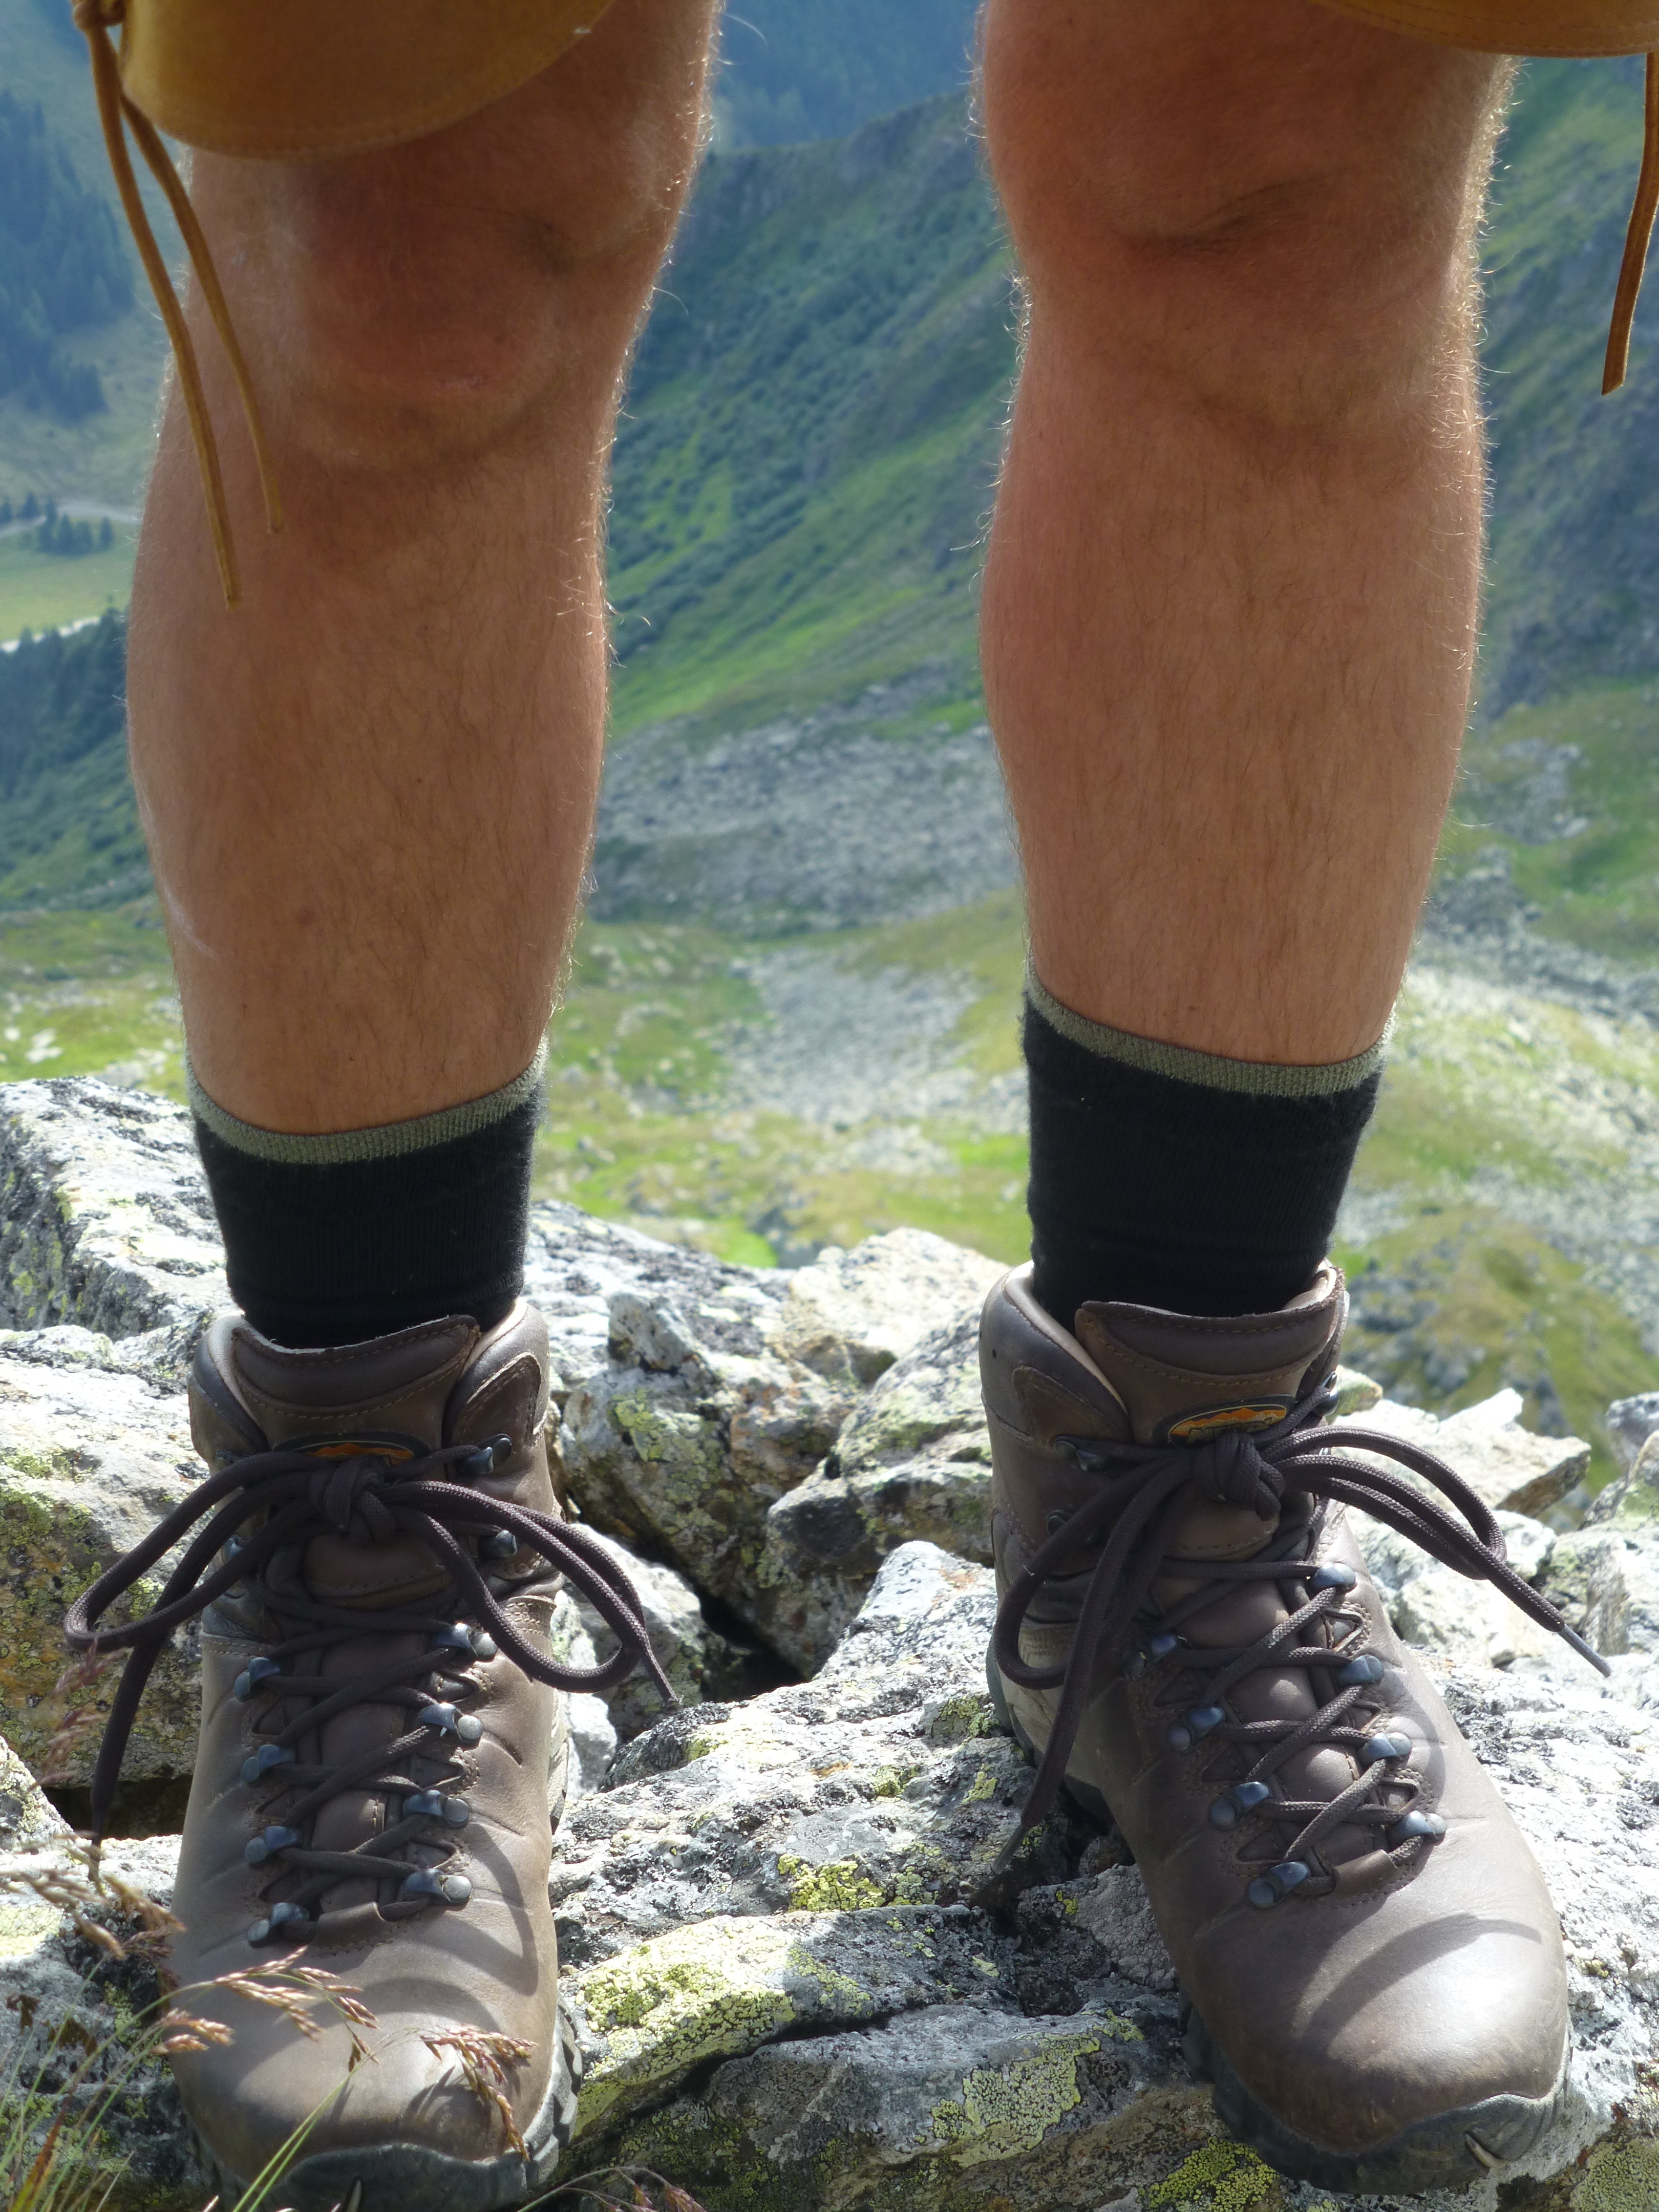
hand, shoe, feet, boot, leg, hike, arm, human body, hiking shoes, shoes, mountains, thigh, footwear, mountaineering shoes, outdoor shoe